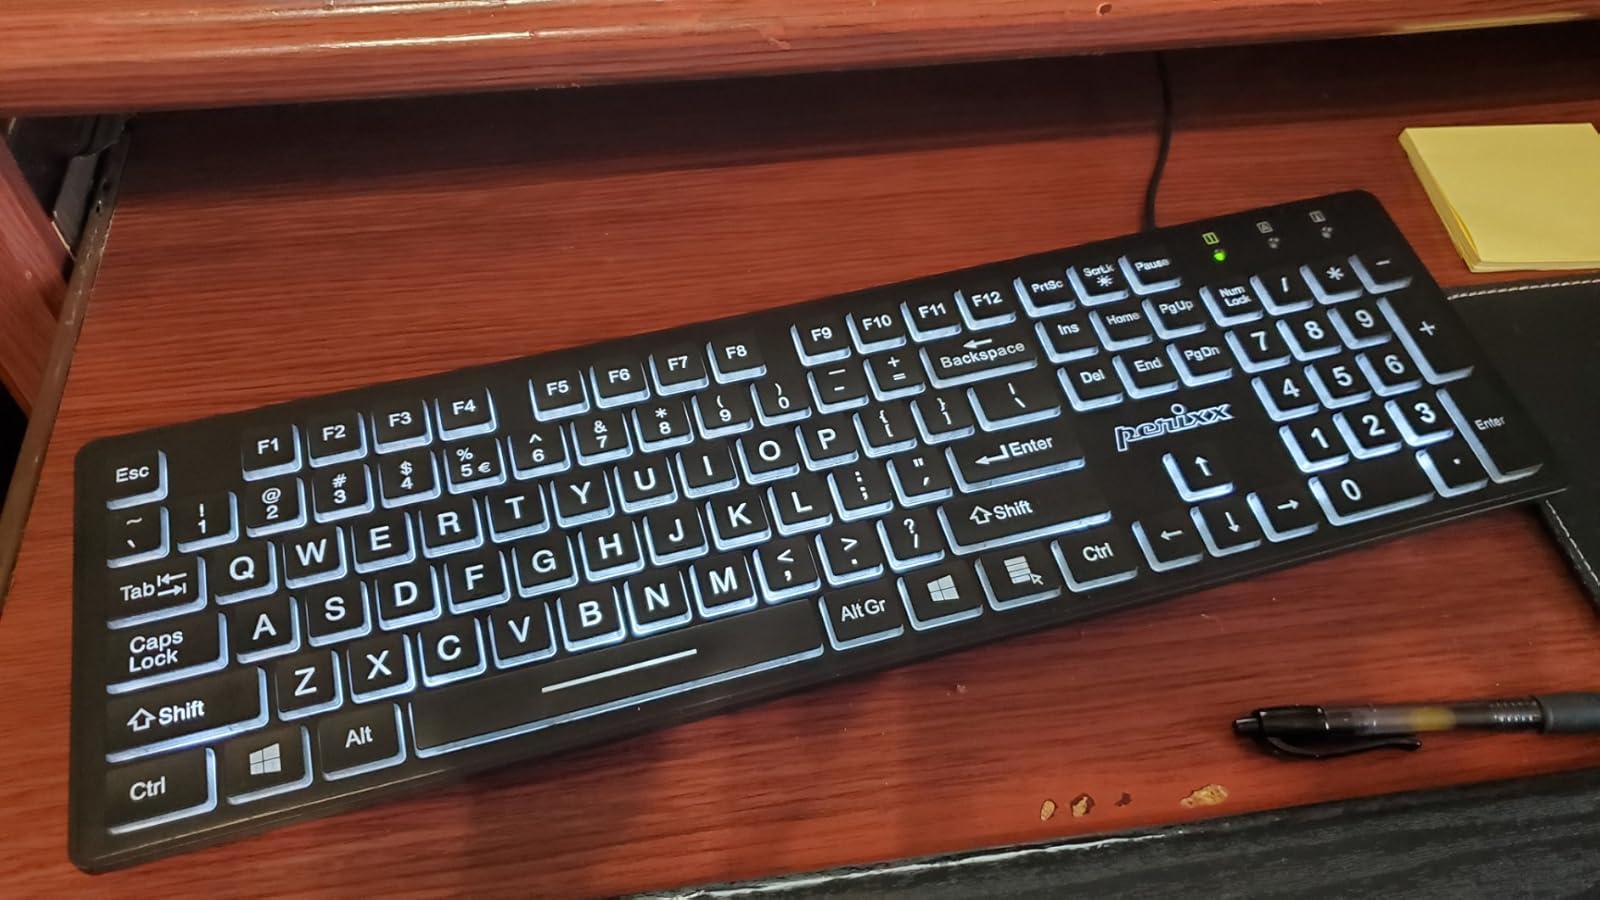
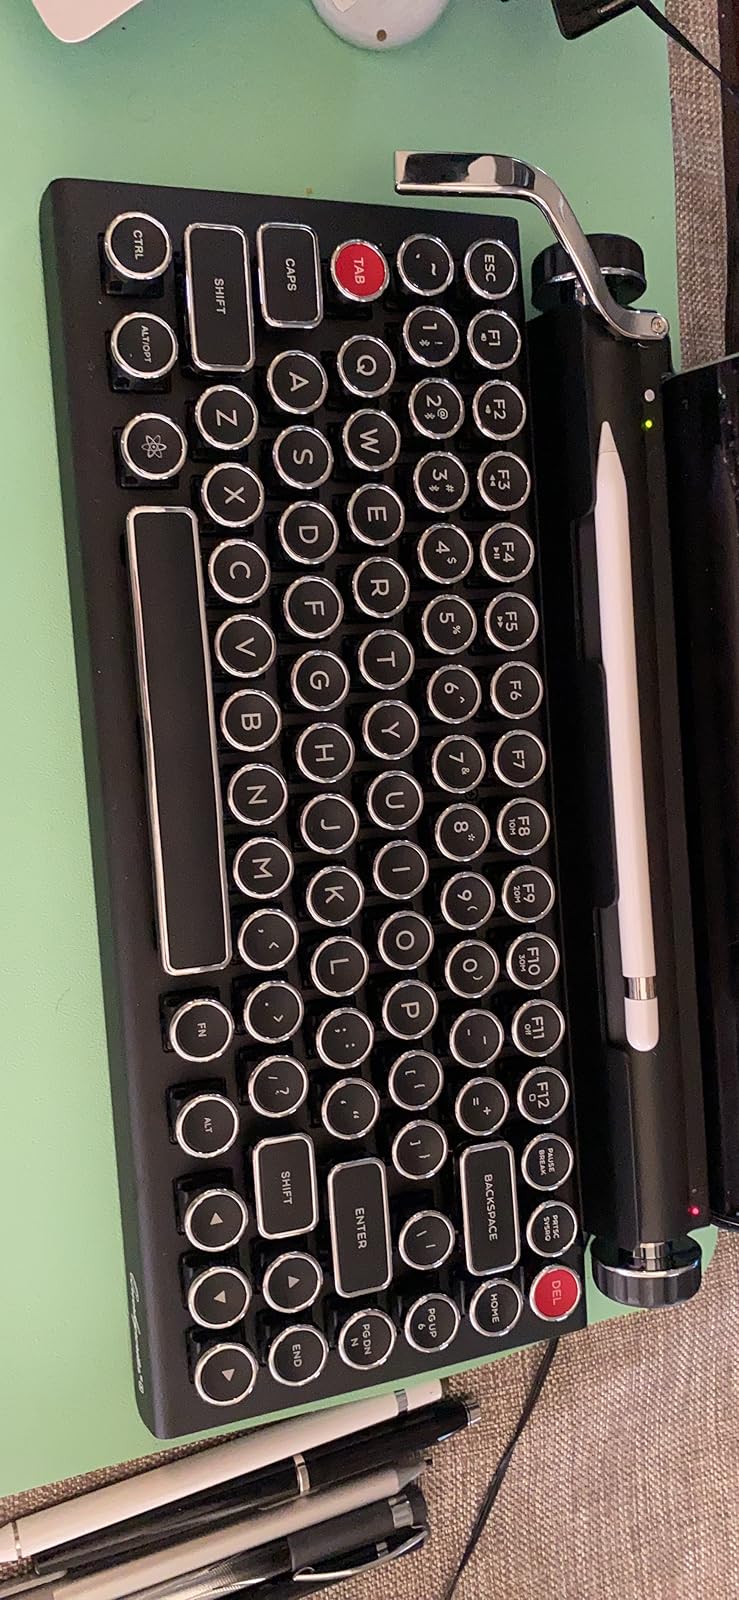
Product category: keyboard
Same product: no